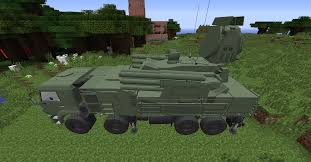
Label: Pantsir-S1